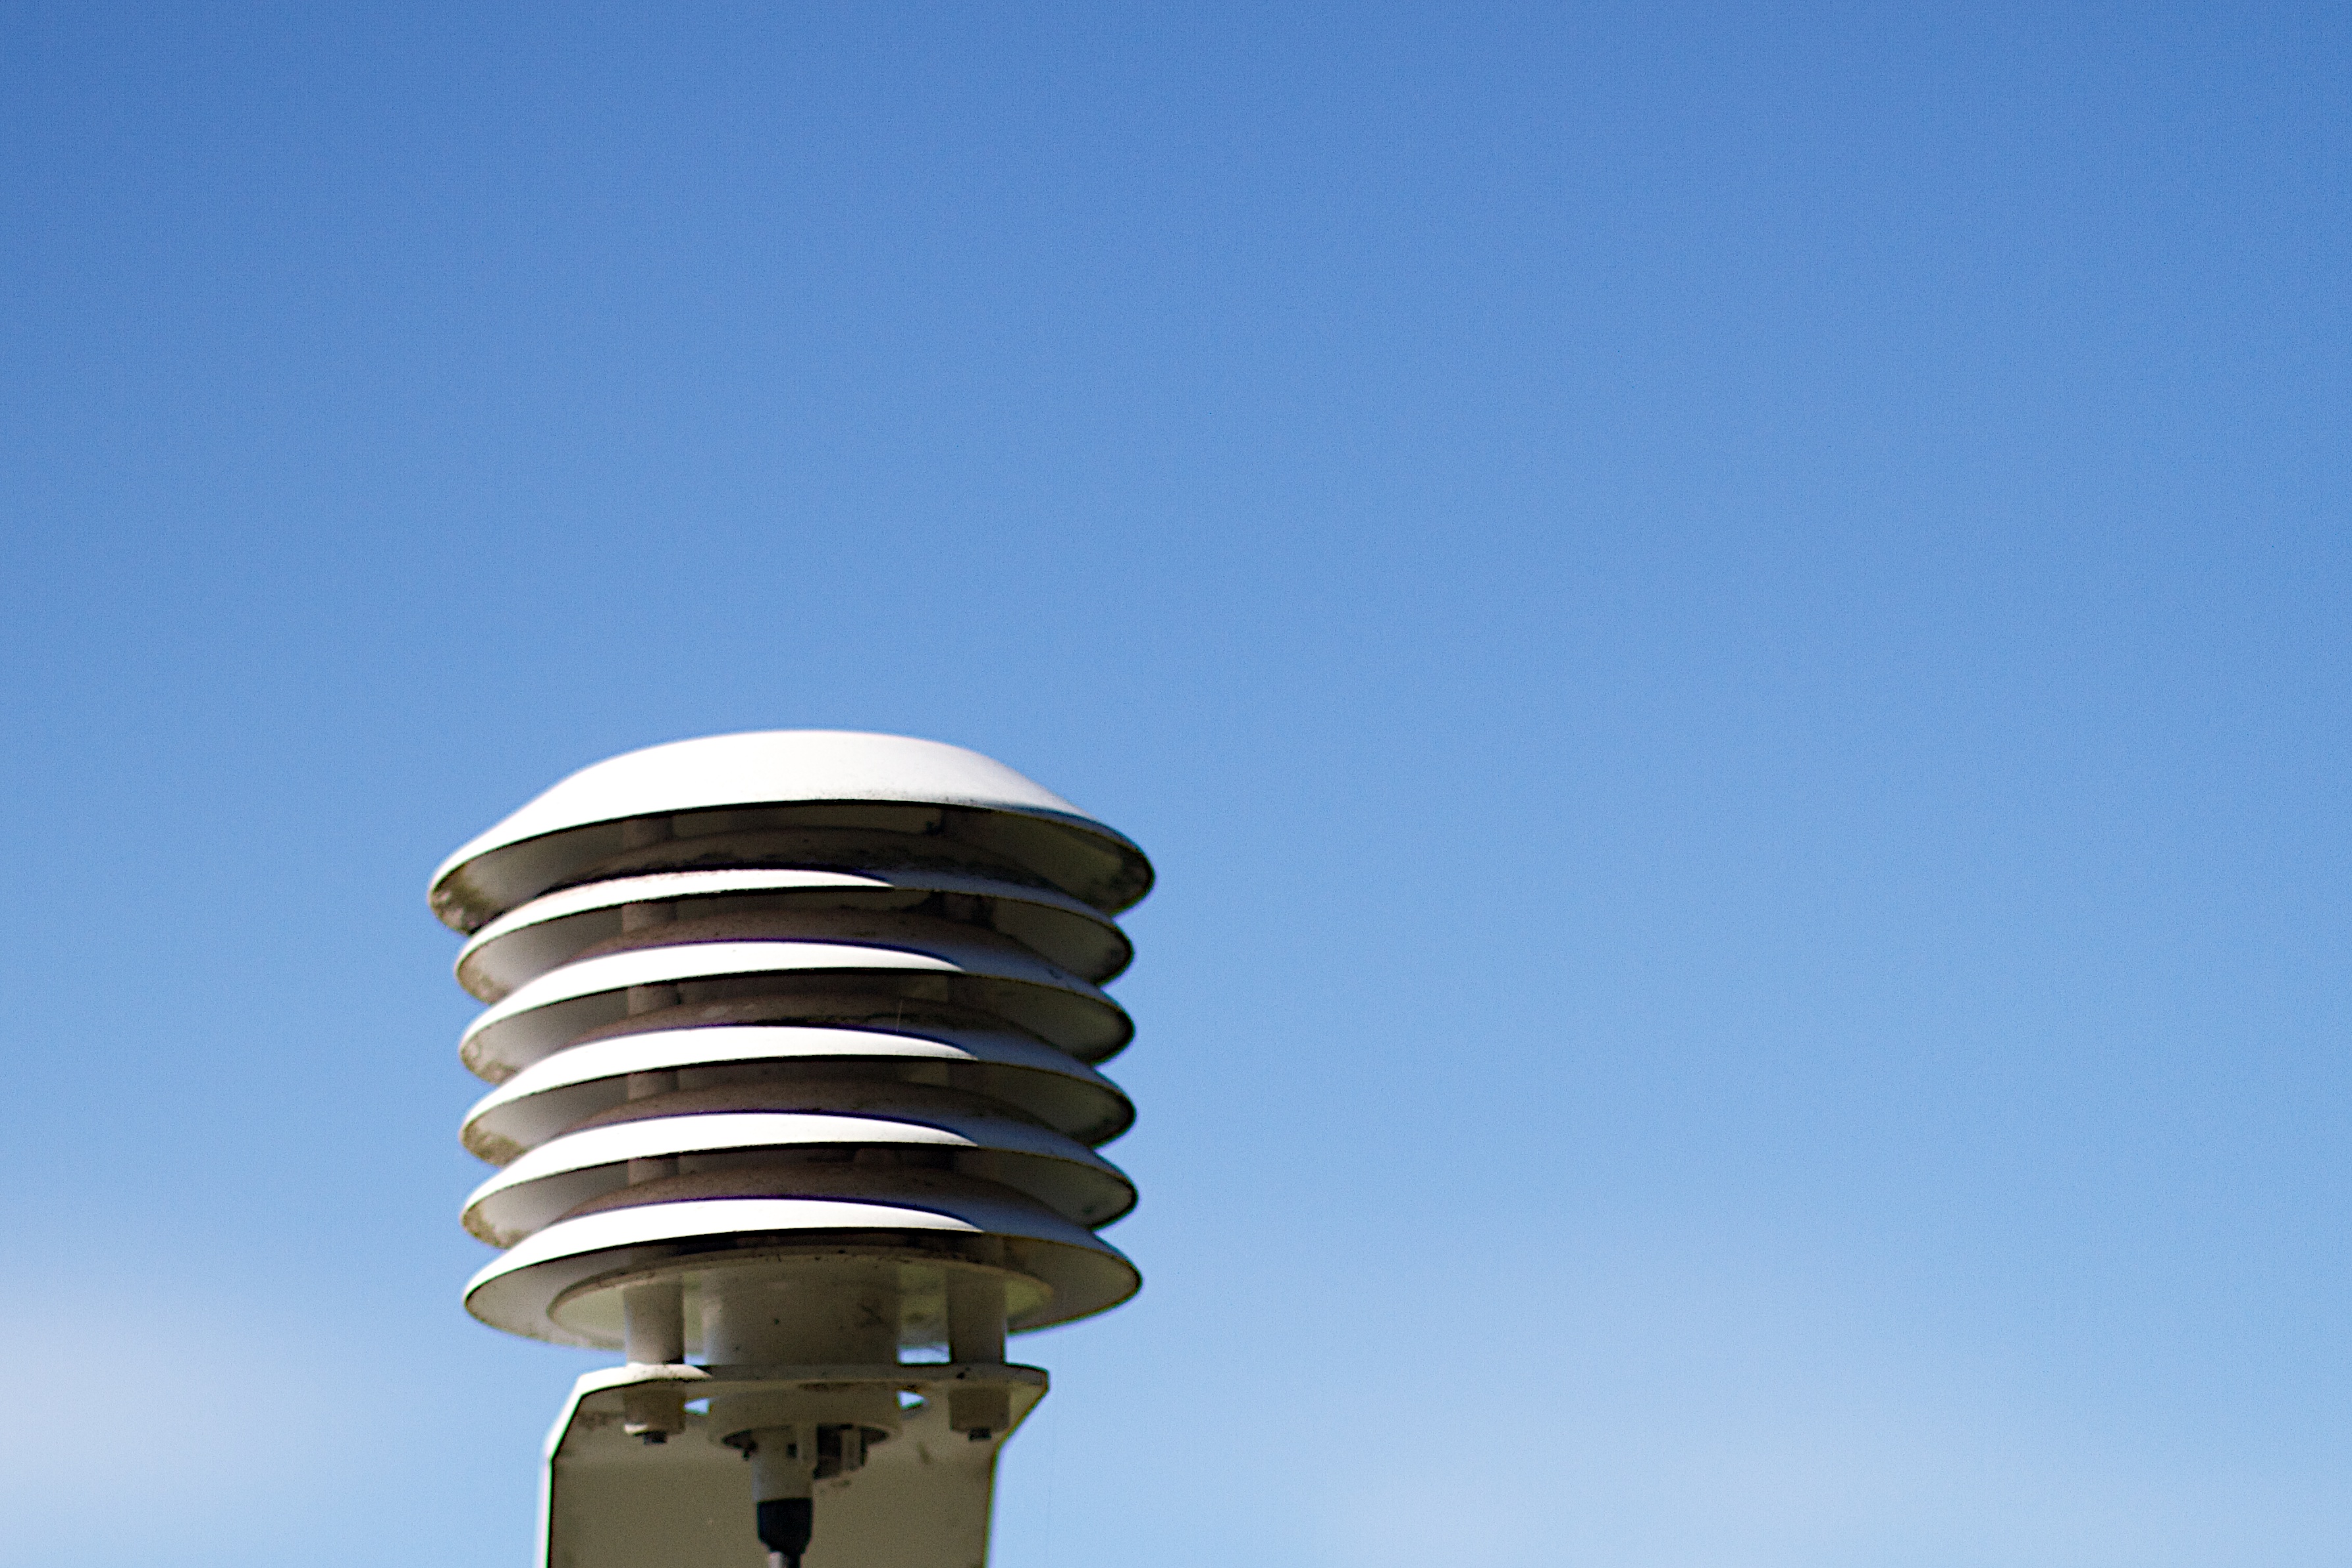
light, sky, tower, street light, lighting, energy, light fixture